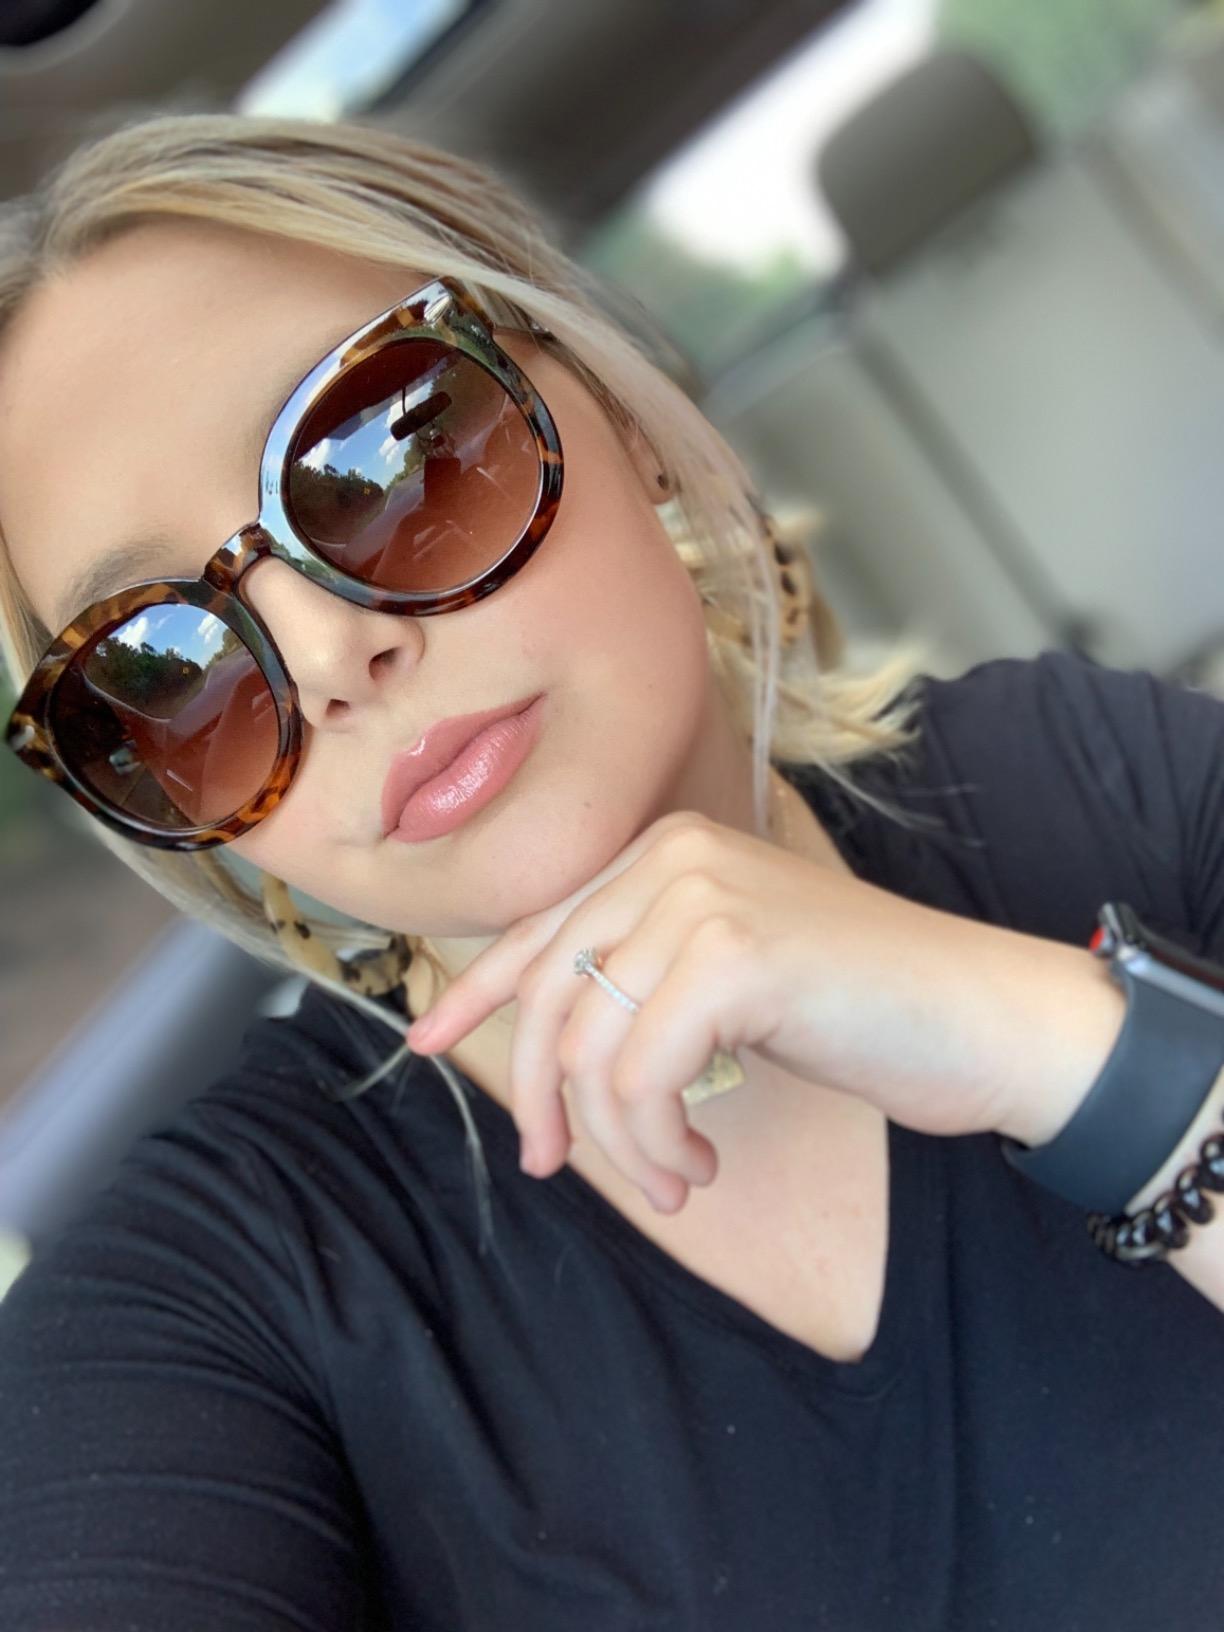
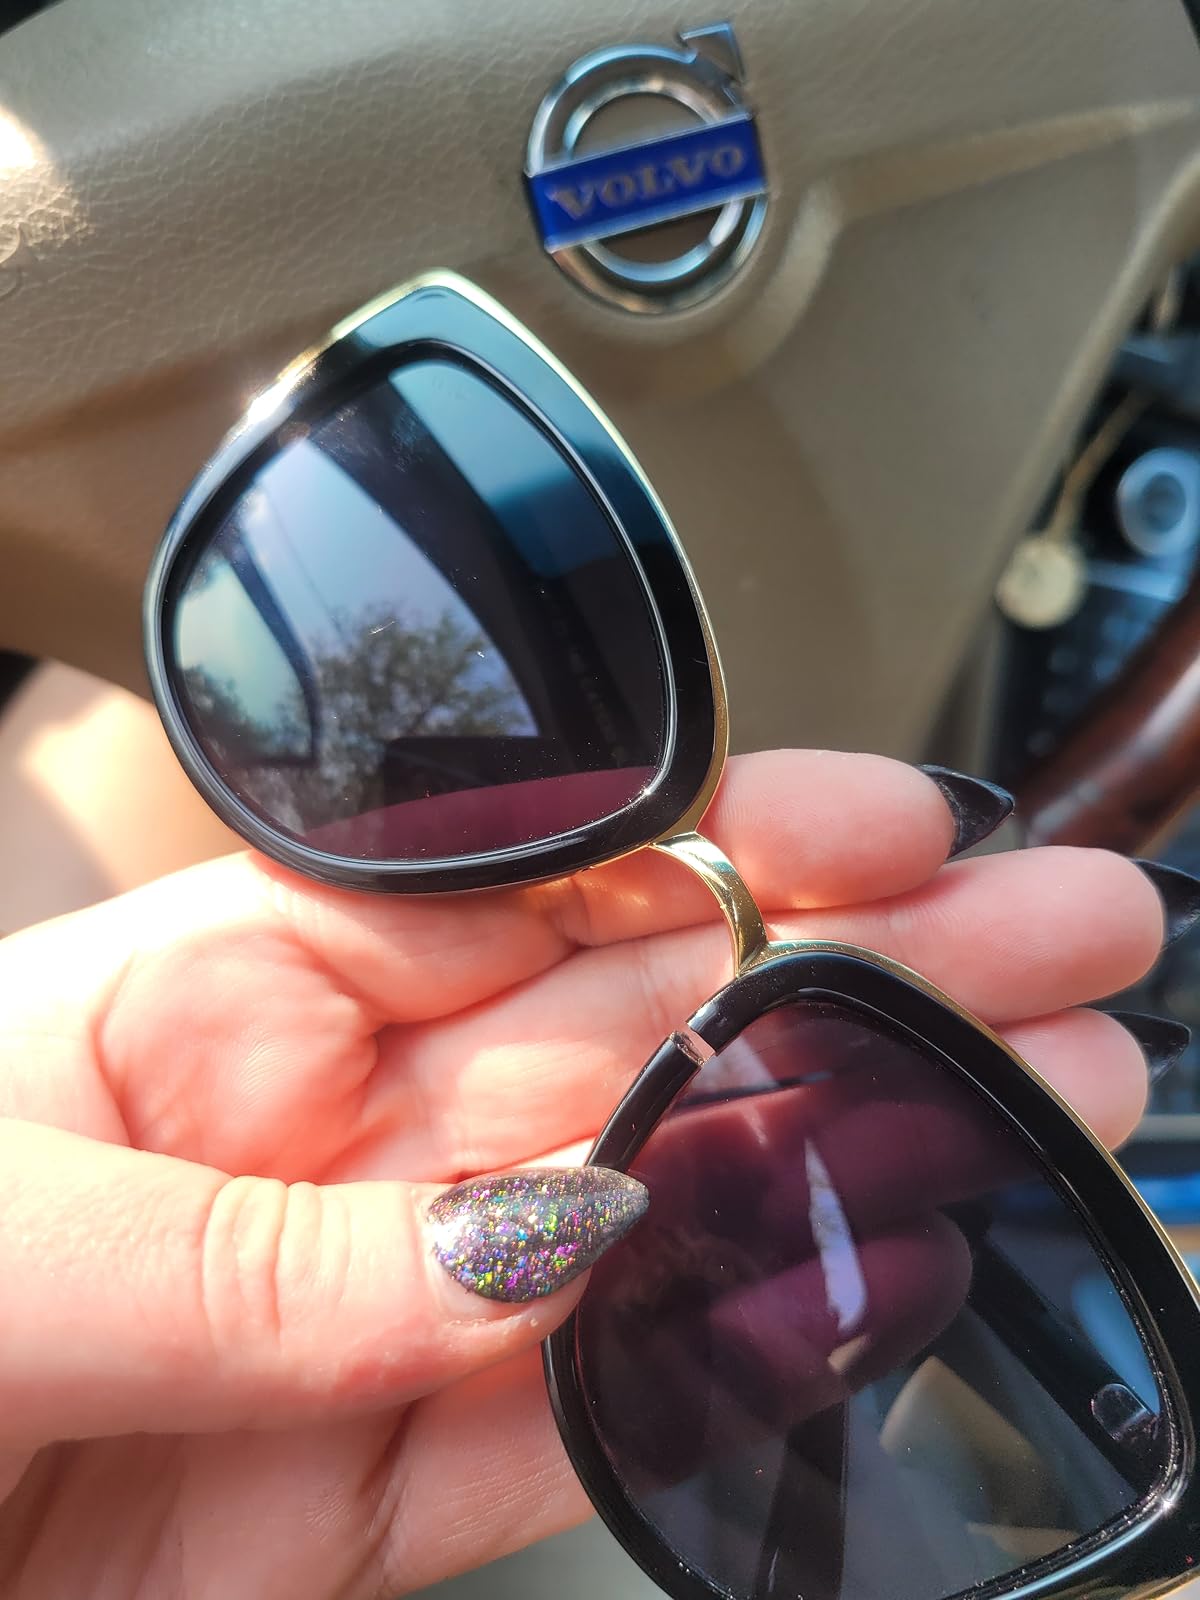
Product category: accessories_sunglasses
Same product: no